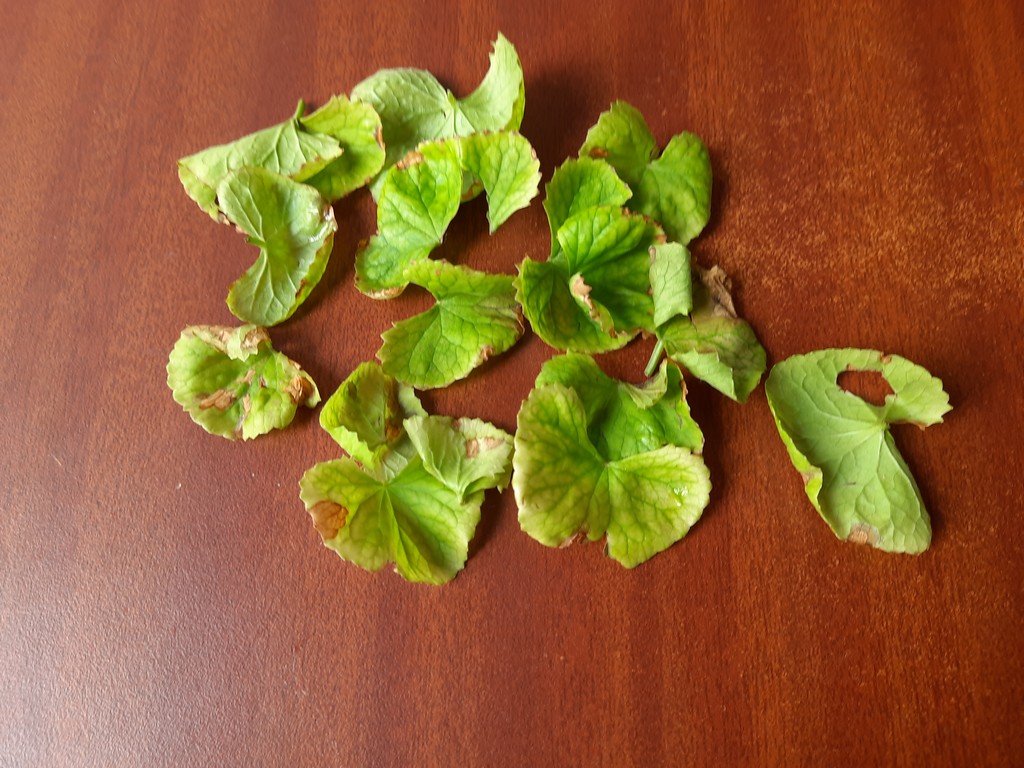
Label: Unhealthy